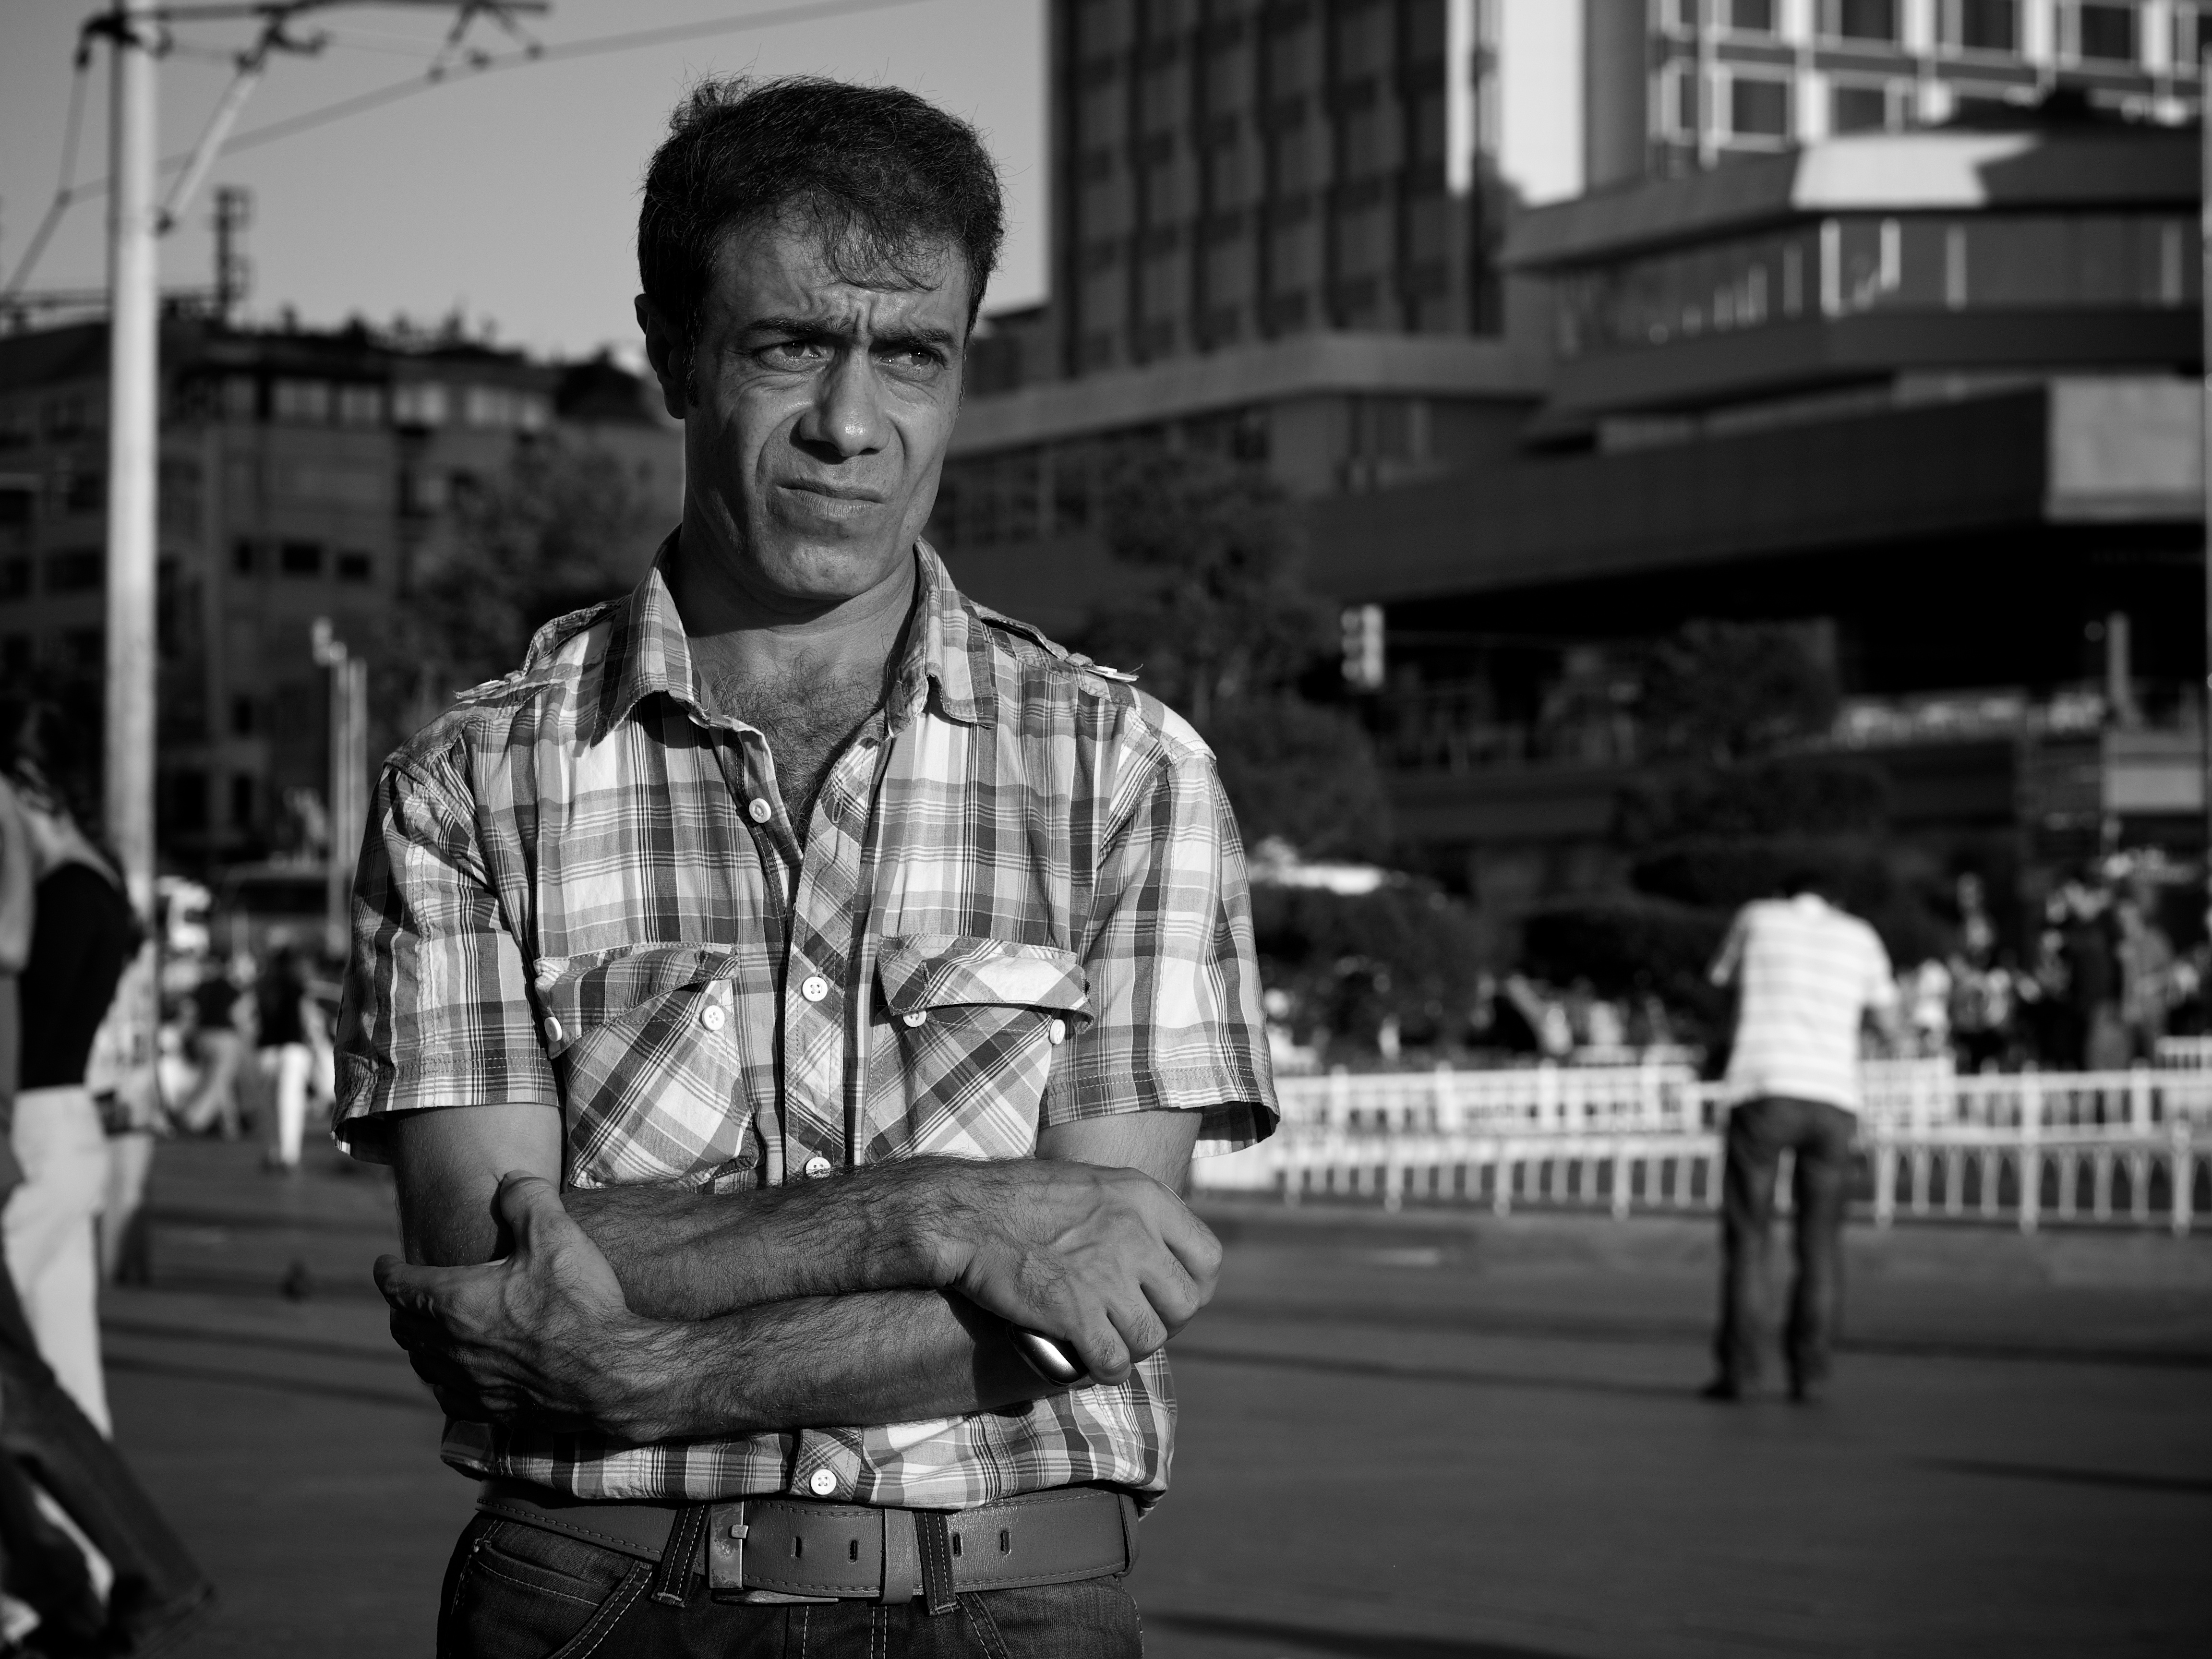
man, person, black and white, road, white, street, photography, ebook, training, black, monochrome, streetphotography, flickr, thomas, video, infrastructure, olympus, photograph, snapshot, omd, fuji, leica, monochrom, leuthard, hcb, thomasleuthard, monochrome photography, film noir, human positions